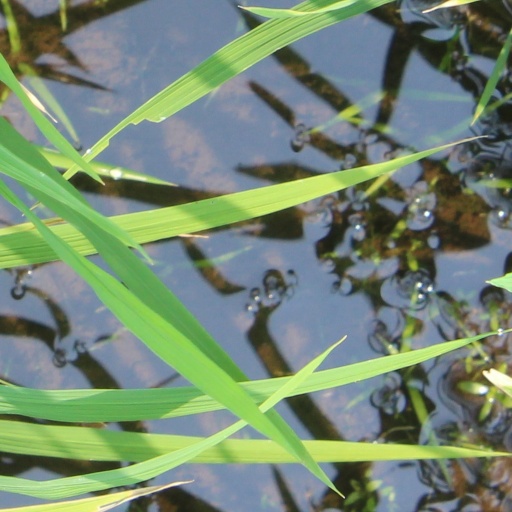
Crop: rice